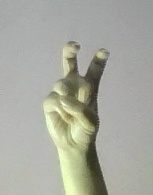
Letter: toot